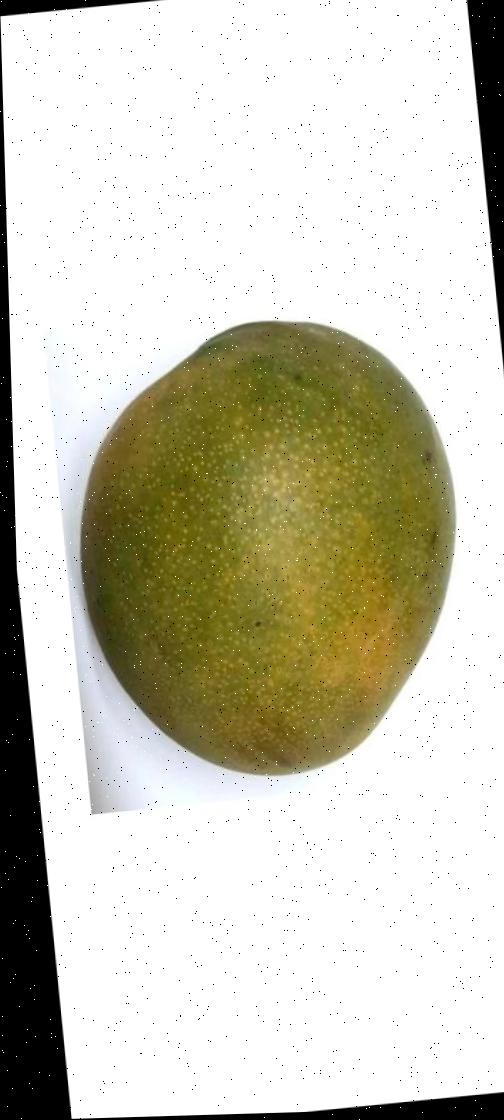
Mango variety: Bari-4